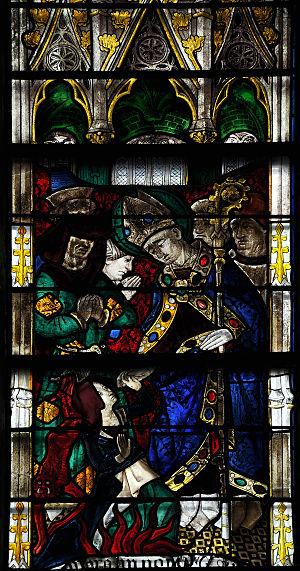
Détail d'un vitrail (baie 1) de l'église Saint-Taurin à Evreux (vers 1450). Scène de la vie de Saint Taurin
Le diocèse d'Évreux est créé au IVᵉ siècle. Il dépend de l'archidiocèse de Rouen.
Taurin d'Évreux, l'un des deux Taurin saints, est le premier évêque et évangélisateur d'Évreux dans l'actuelle Normandie. C'est un saint chrétien fêté le 11 août.